Jean Sibelius

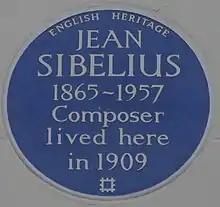
Blue plaque, 15 Gloucester Walk, Kensington, London, his home in 1909

In February 1900, Sibelius's youngest daughter, Kirsti, died. Nevertheless, in the summer Sibelius went on an international tour with Kajanus and his orchestra, presenting his recent works (including a revised version of his First Symphony) in thirteen cities including Stockholm, Copenhagen, Hamburg, Berlin and Paris. The critics were highly favorable, bringing the composer international recognition with their enthusiastic reports in the "Berliner Börsen-Courier", the "Berliner Fremdenblatt" and the "Berliner Lokal Anzeiger".